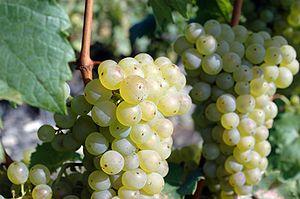
Le welschriesling est un cépage blanc très répandu en Europe centrale. Il est cultivé sous ce nom en Autriche, en Roumanie sous le nom de riesling italien, dans le nord est de l'Italie sous le nom de riesling italico, en Hongrie en tant qu’olaszriesling, en Bulgarie comme italianski rizling, en République tchèque sous l'appellation ryzlink vlašský, en Slovénie sous l'appellation de laški rizling et en Croatie graševina.